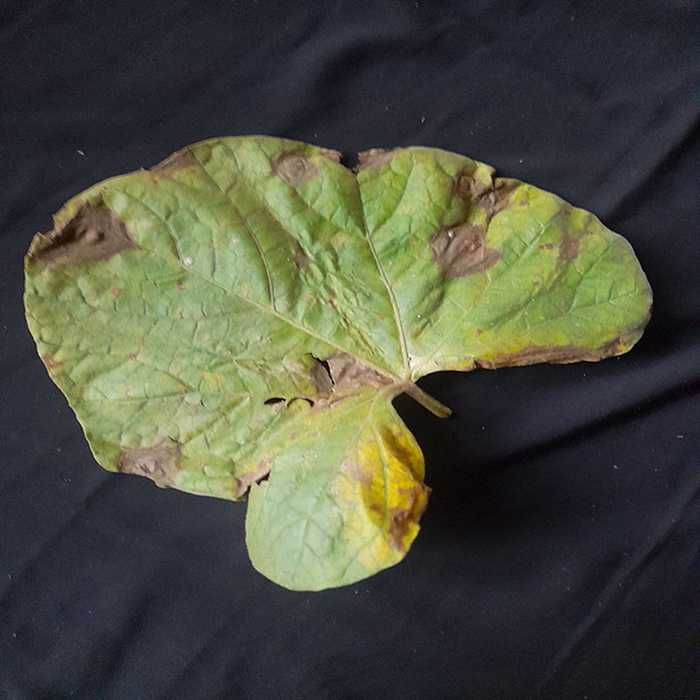
Plant: Bottle gourd
Label: Downey mildew